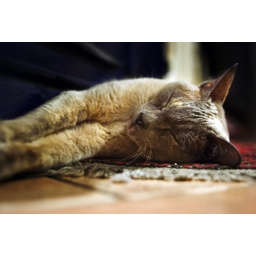
My parents cat Purdey takes a break by the oven